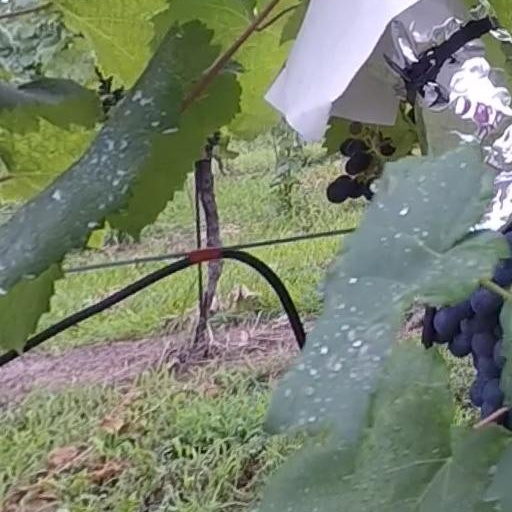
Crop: grape